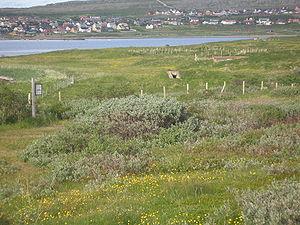
Vadsø est une kommune norvégienne située dans le comté de Troms og Finnmark. Elle comptait 6 186 habitants en 2004.